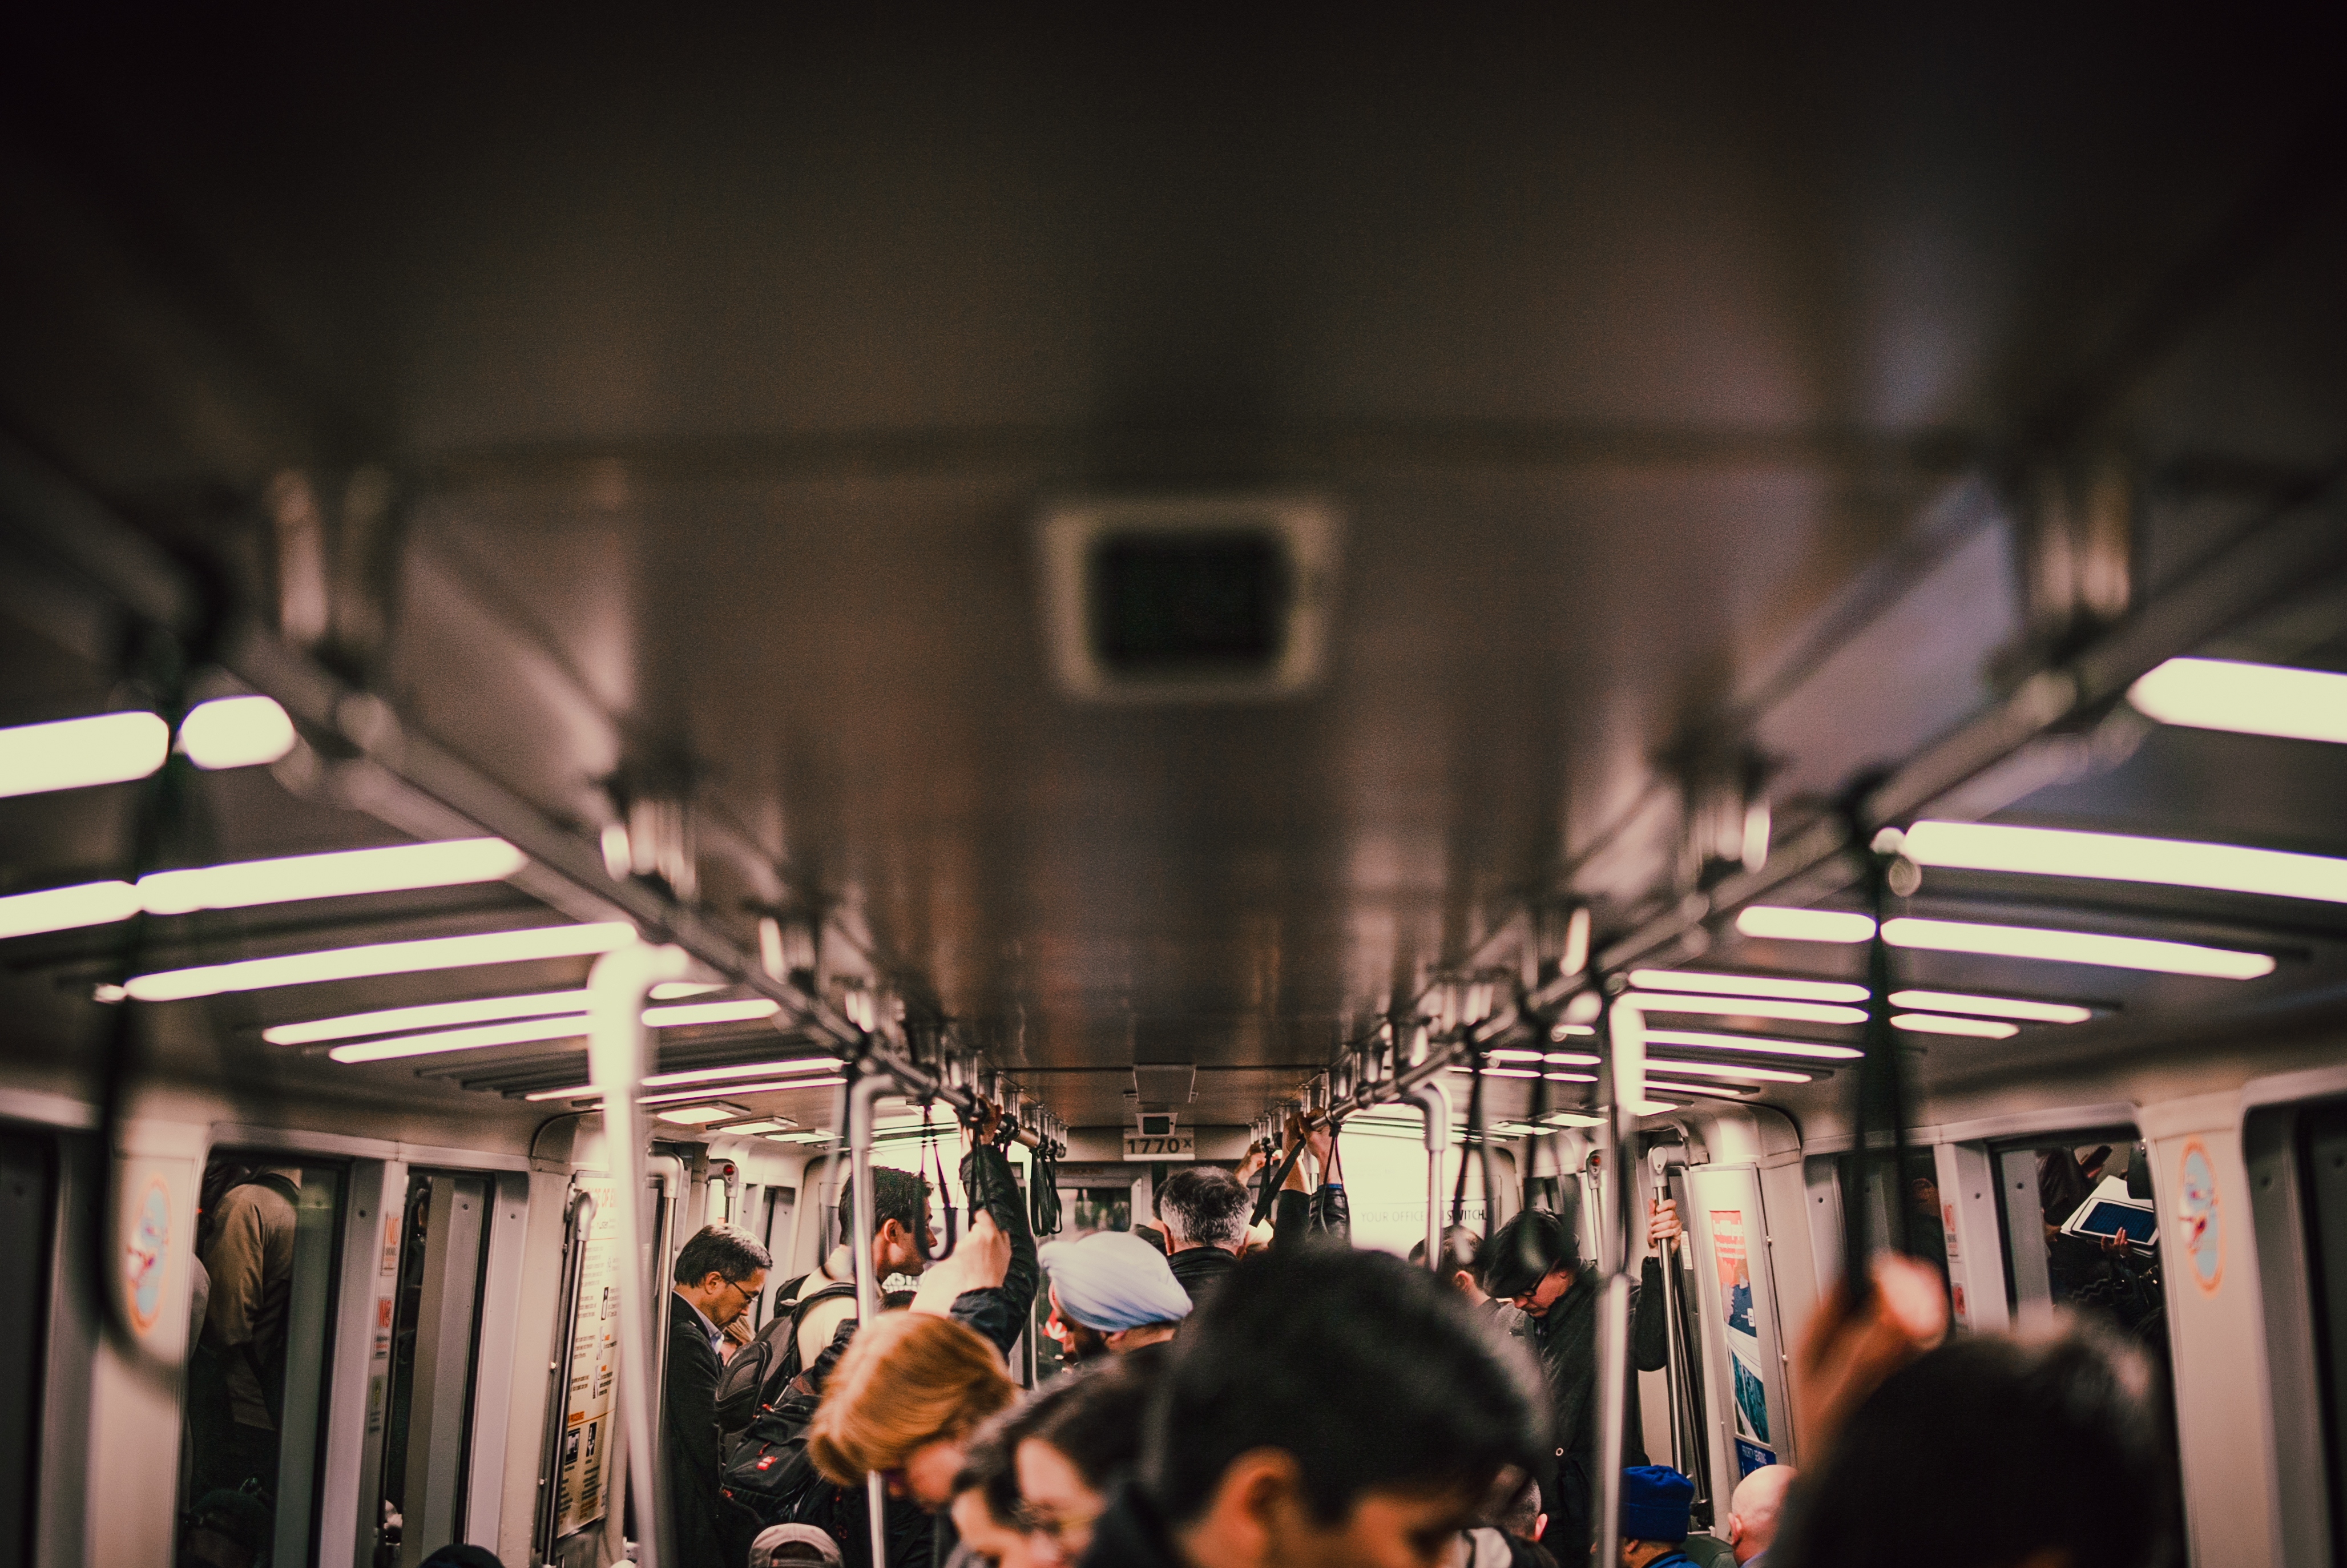
photography, room, stage